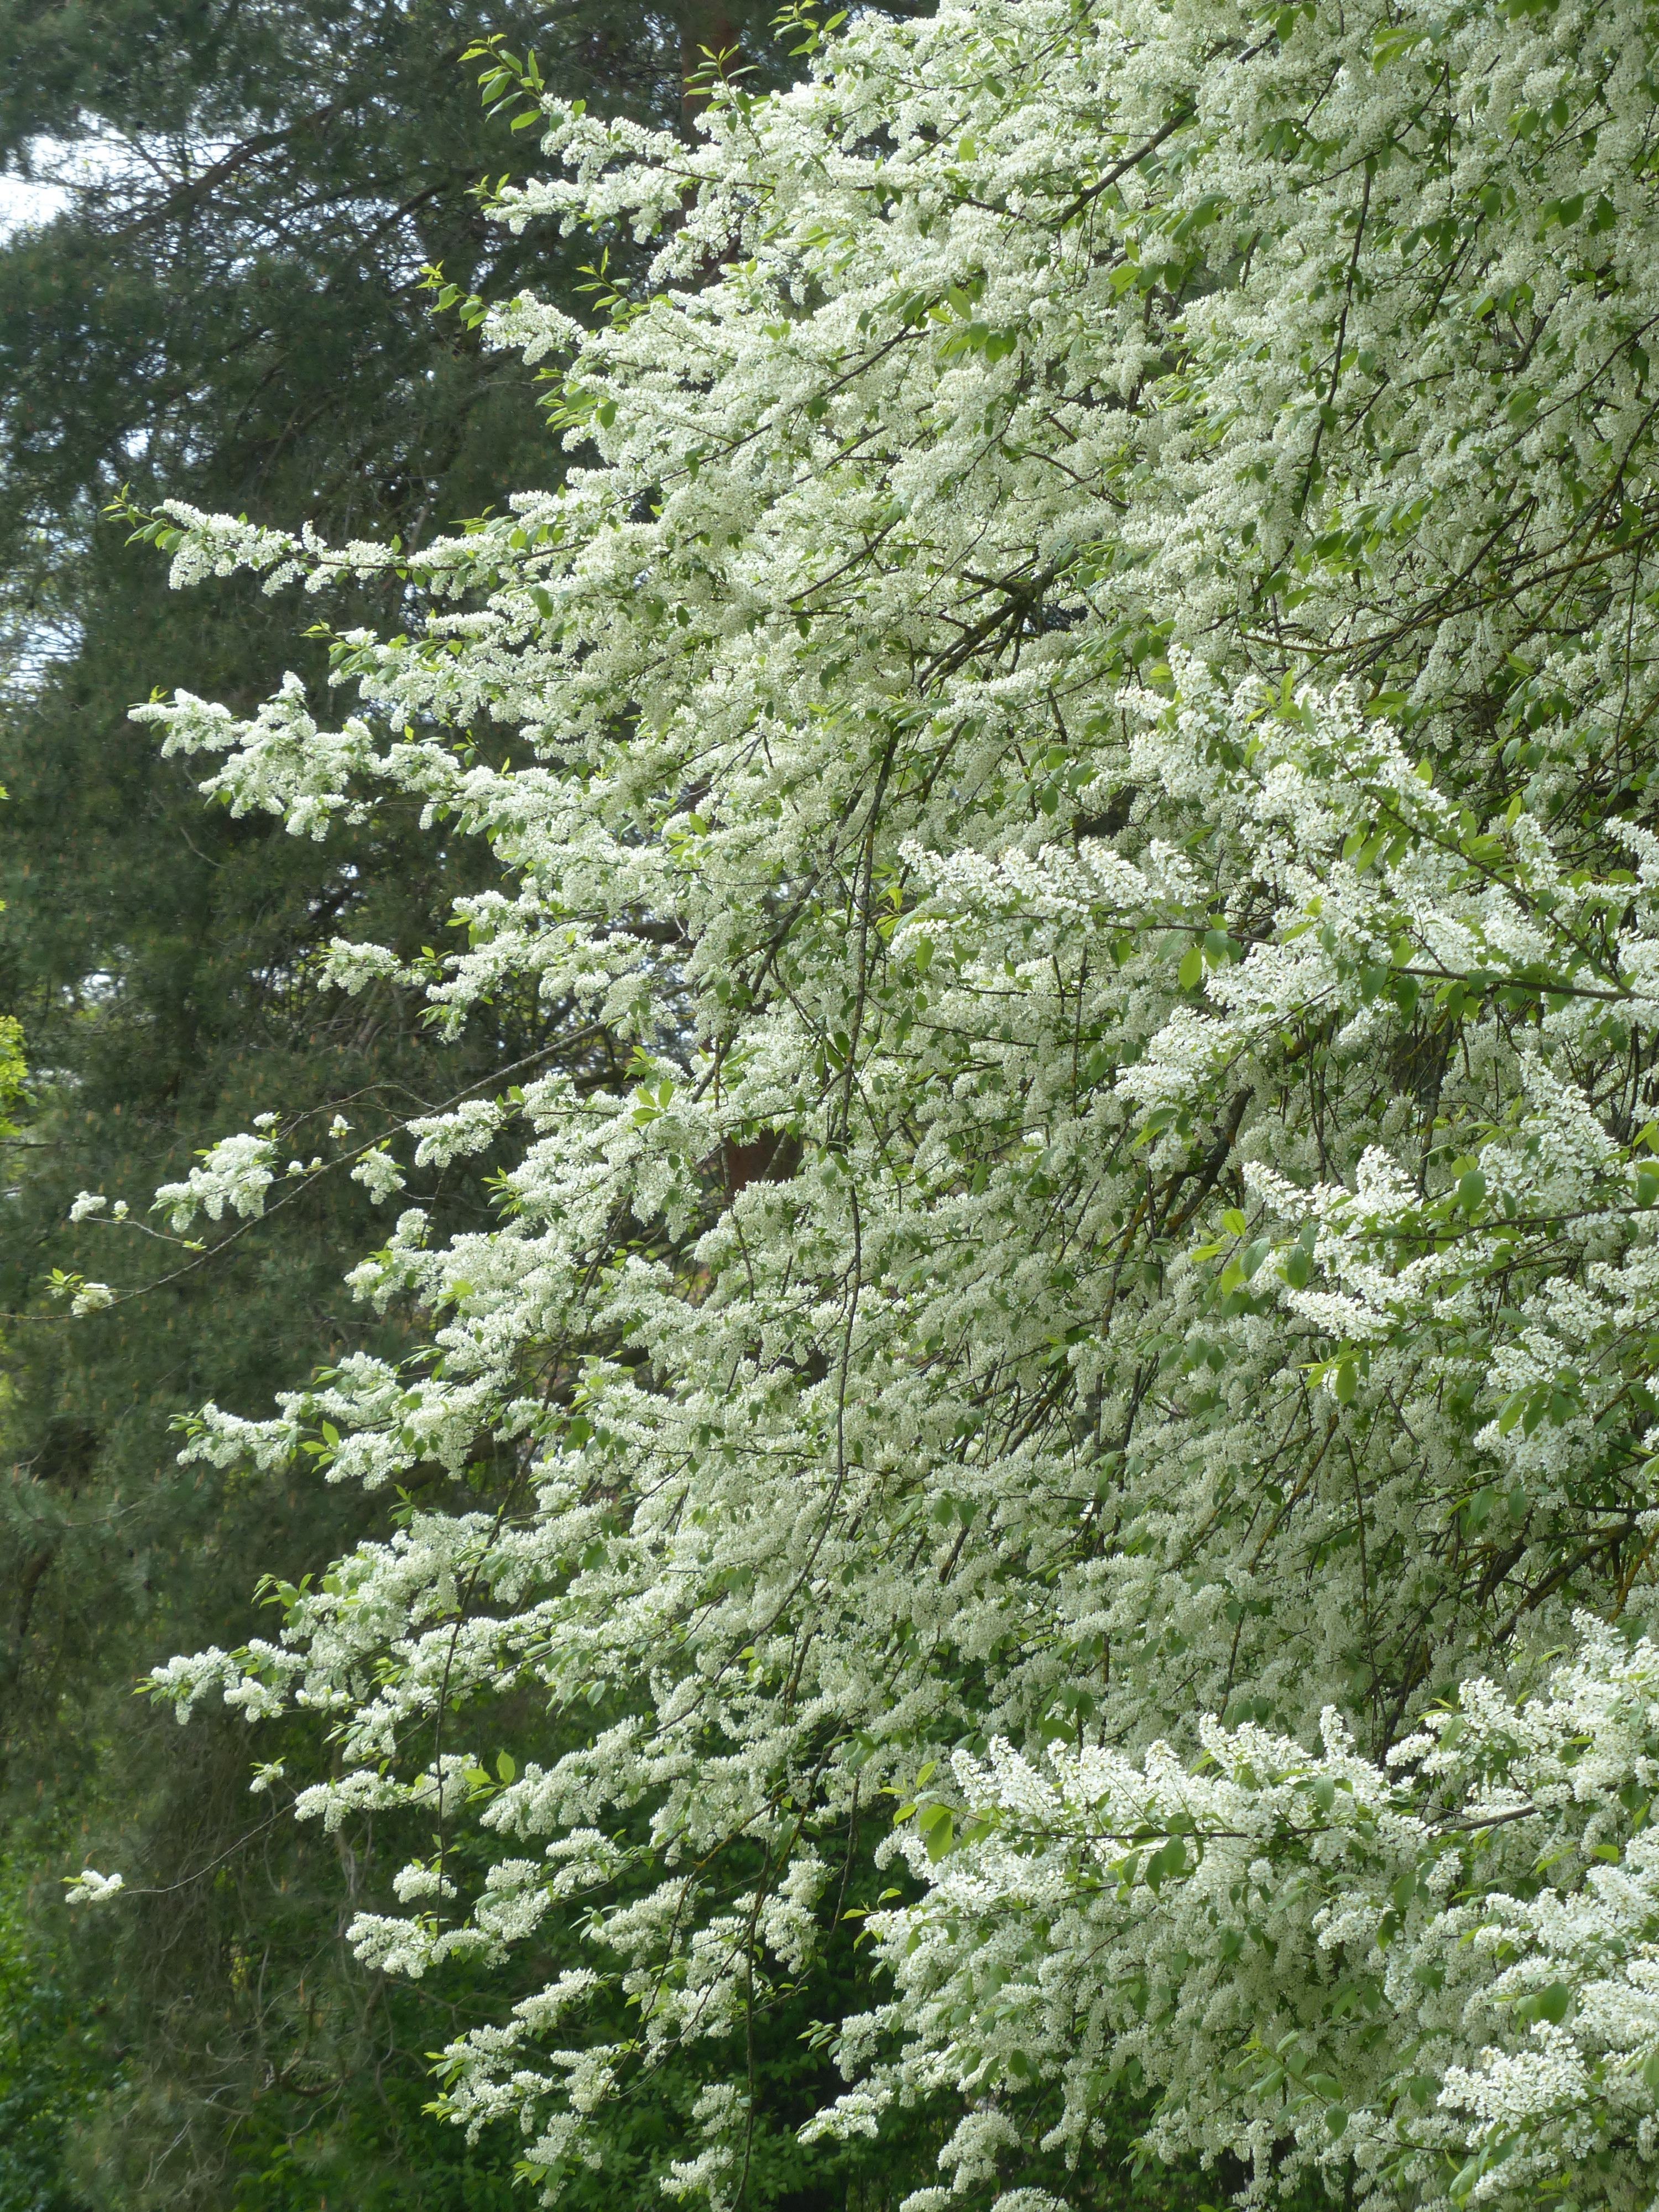
tree, branch, blossom, plant, white, flower, bloom, spring, green, produce, evergreen, botany, fir, flora, flowers, leaves, spruce, shrub, deciduous, ecosystem, prunus, anthriscus, flowering plant, subshrub, black cherry, woody plant, land plant, common bird cherry, prunus padus, ahlkirsche, swamp cherry, else cherry